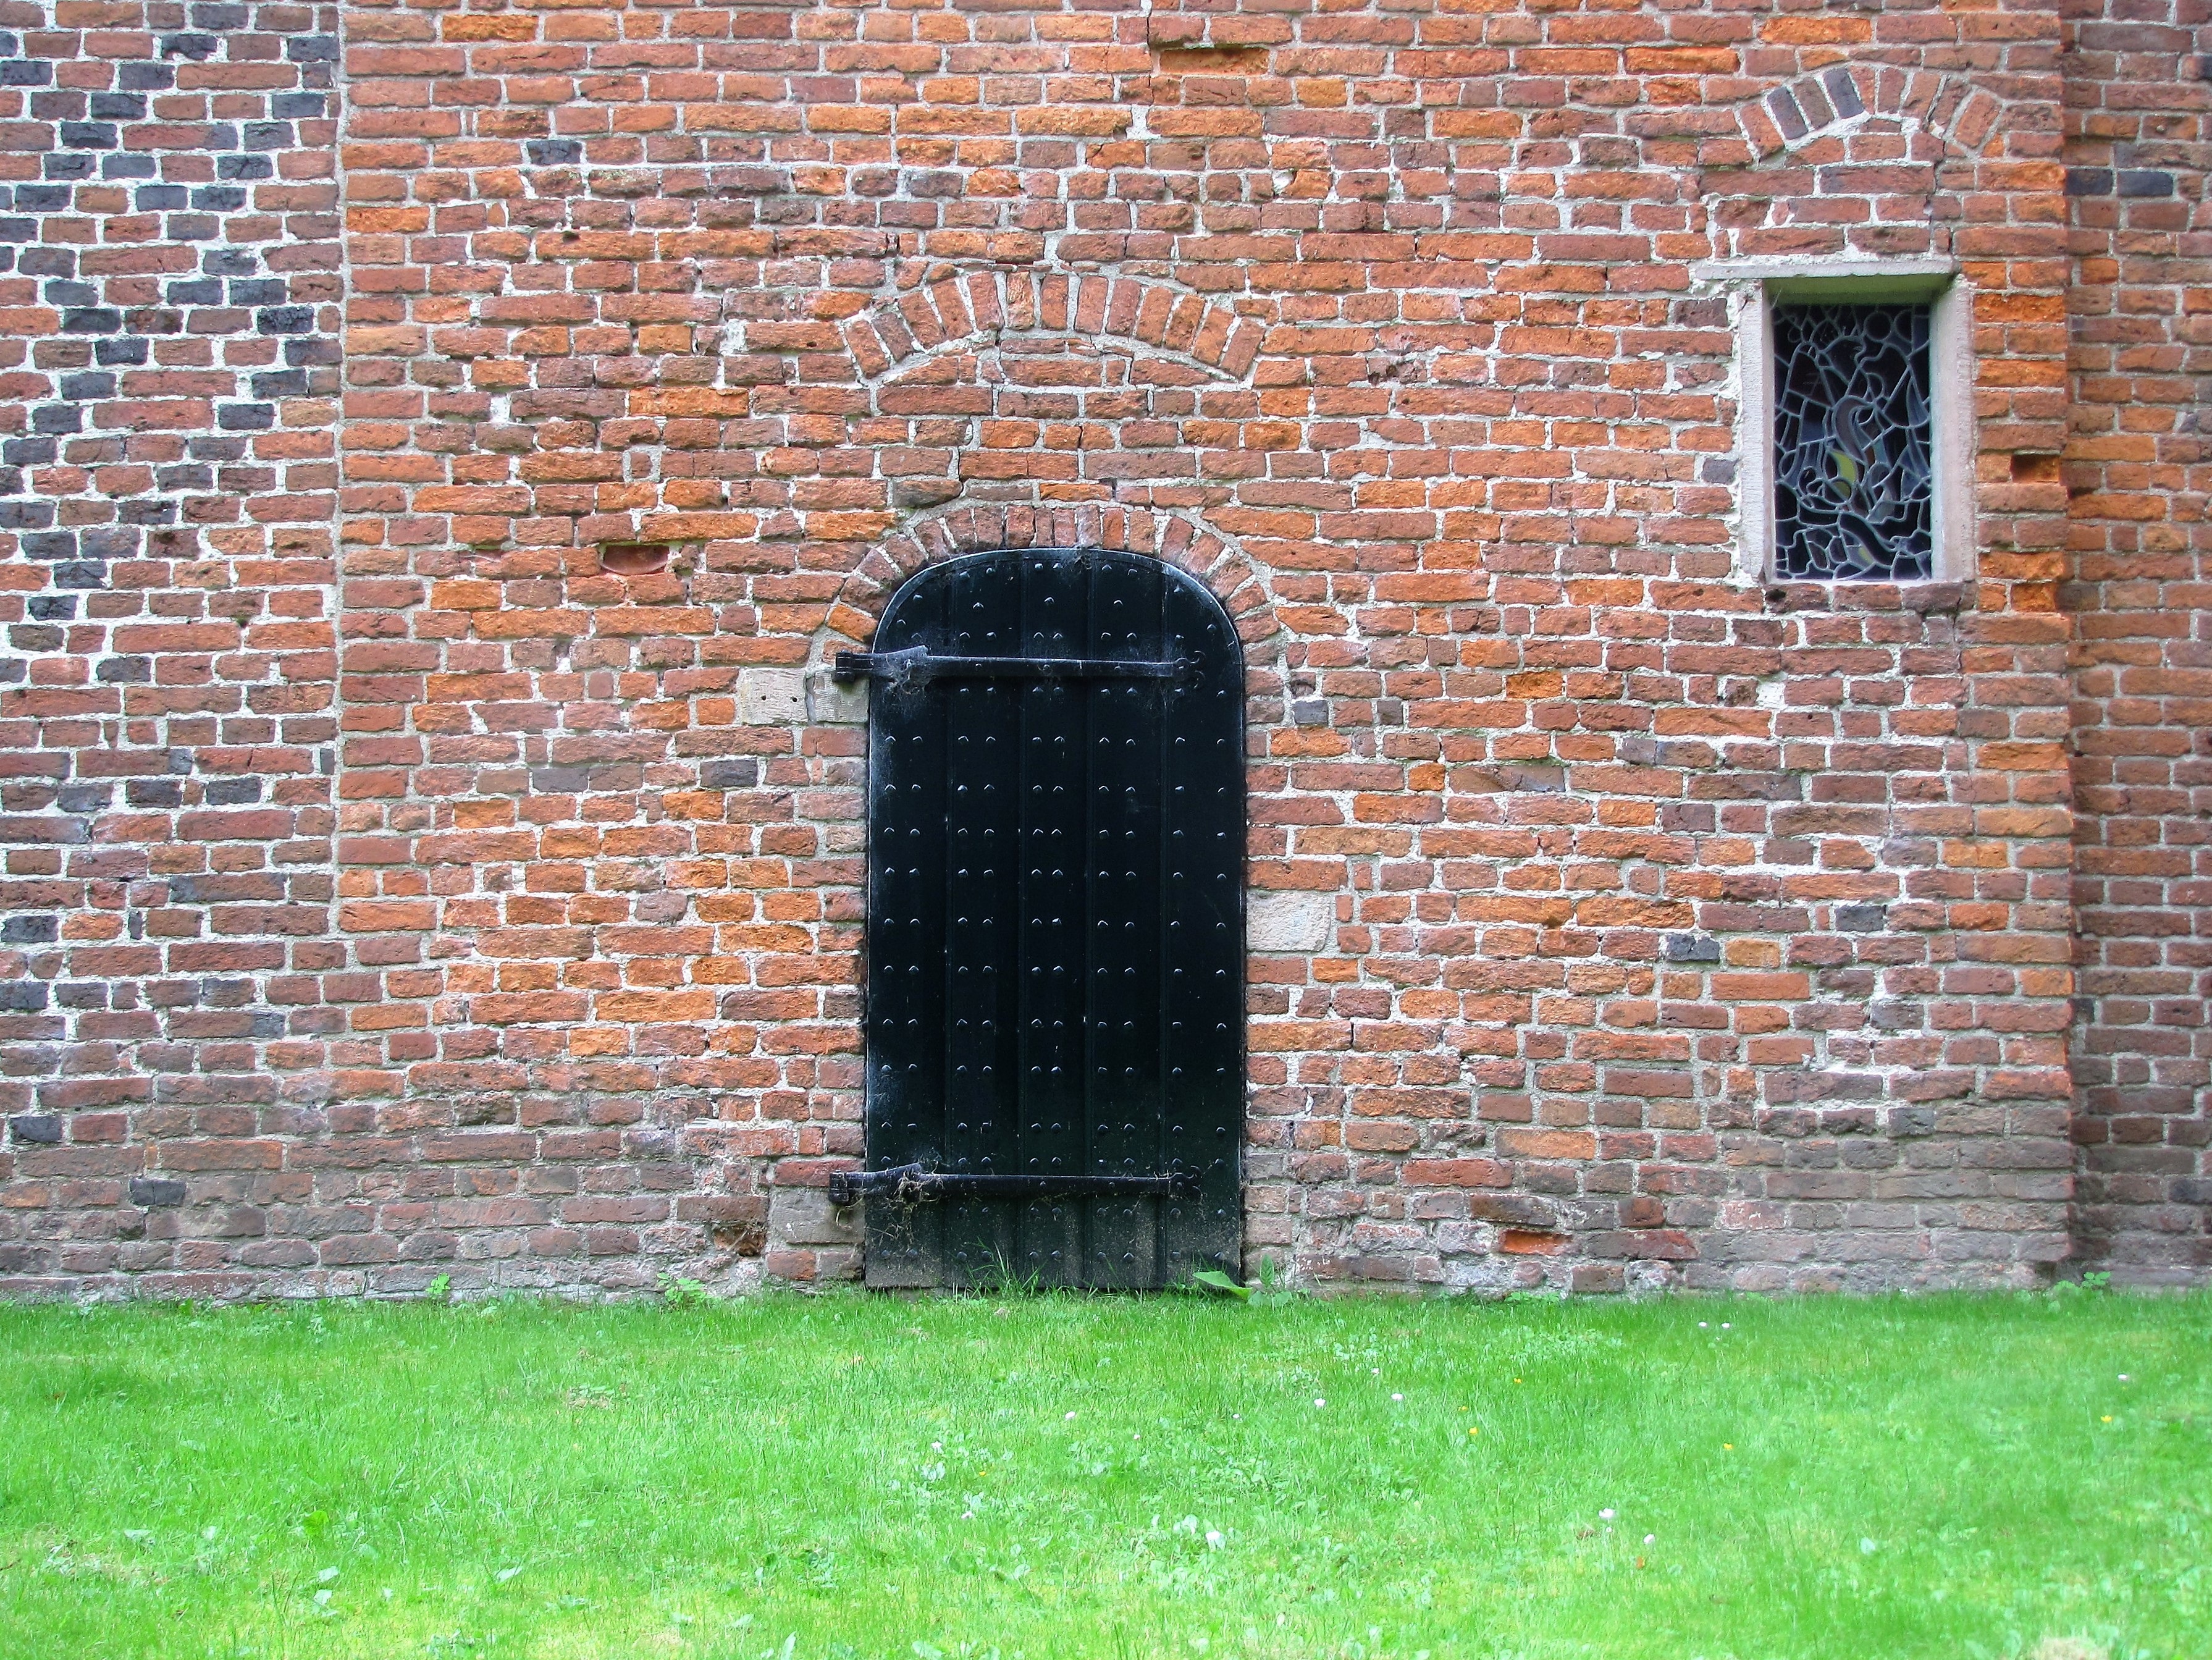
house, window, wall, cottage, brick, door, material, brickwork, monastery wall, medieval stained glass, roman bricks